Attack of the Killer Tomatoes (TV series)

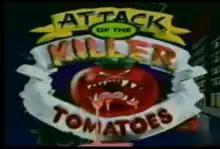

Attack of the Killer Tomatoes is an American animated television series based on the 1978 film "Attack of the Killer Tomatoes" and its 1988 sequel "Return of the Killer Tomatoes". The series aired on Fox Kids from 8 September 1990 to 23 November 1991. Repeats aired on Fox in 1992 and 1996, and on Fox Family from 1998 to 2000.